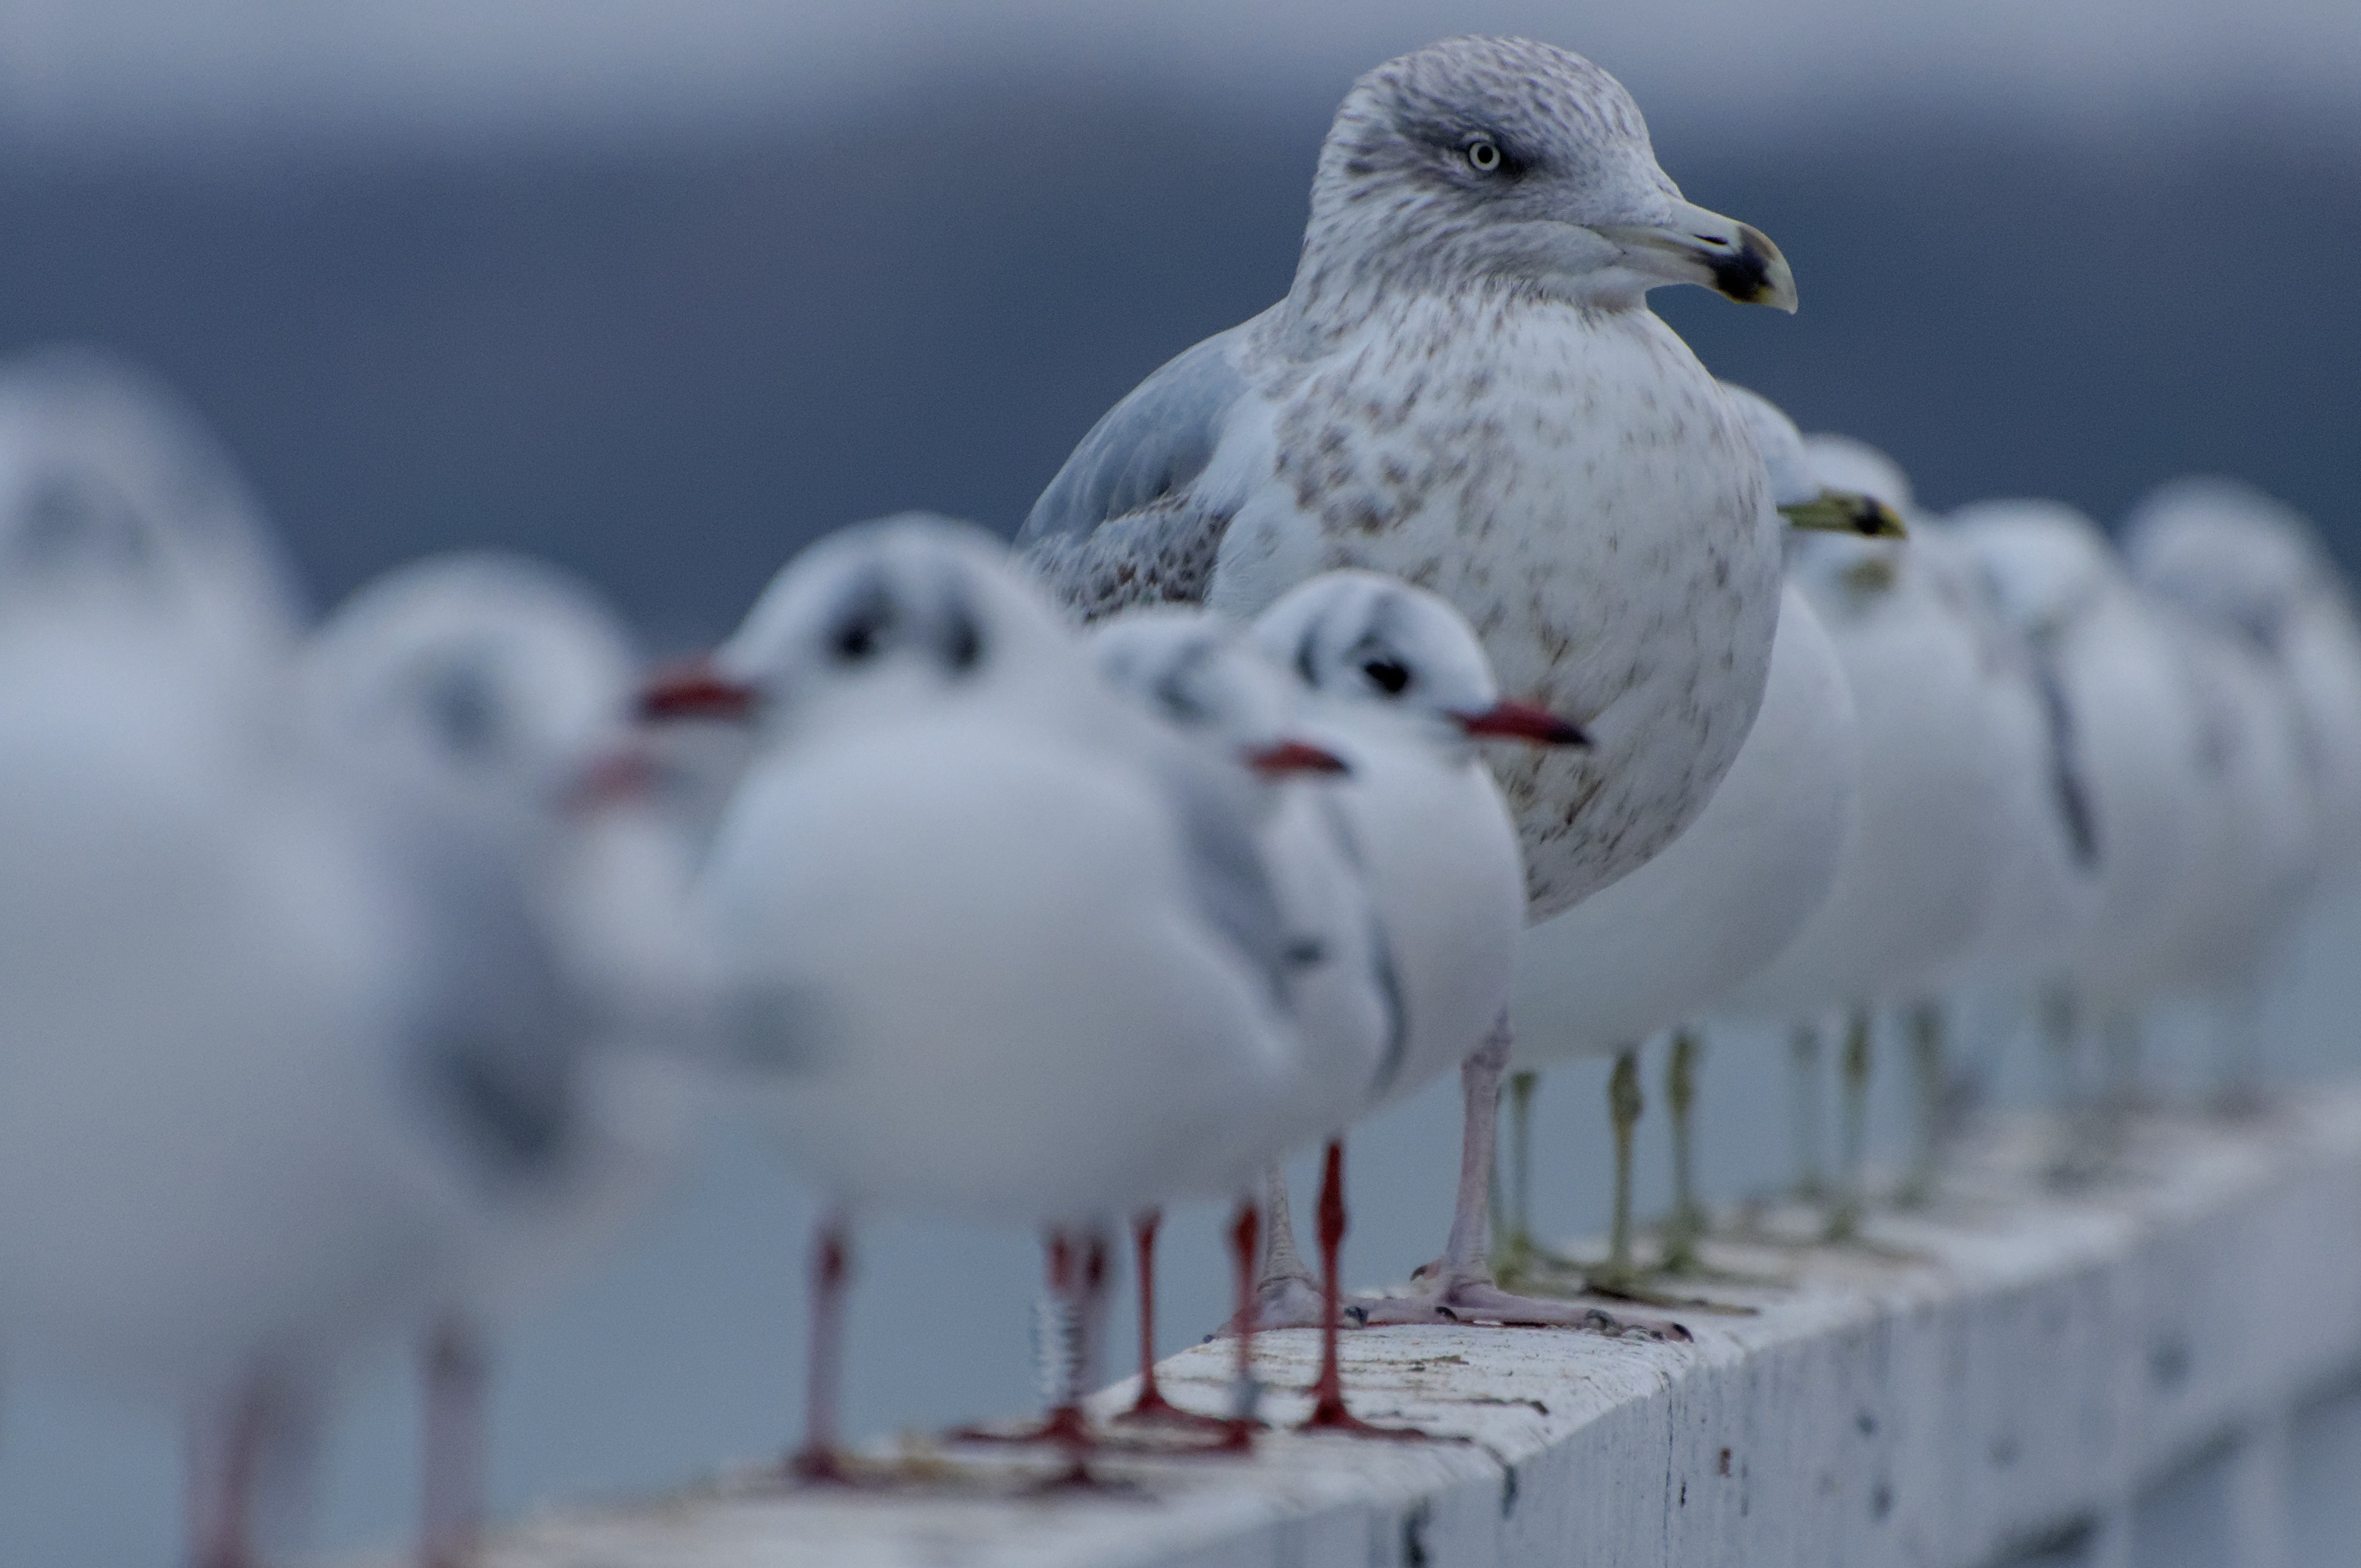
bird, gull, white, beak, vertebrate, european herring gull, fauna, charadriiformes, seabird, close up